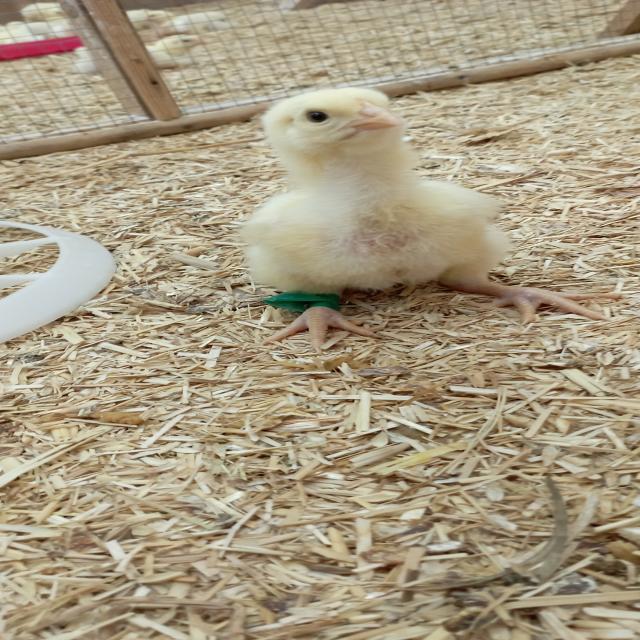
Weight: 210 g